Spion Kop Battlefield Memorials

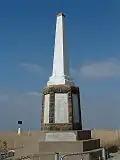
British memorial

The memorial to men of the Imperial Light Infantry, a unit raised in Natal from men who had lost employment due to the outbreak of the war. The unit lost 19 killed and 105 wounded in the battle.